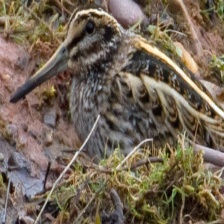
Species: JACK SNIPE
Scientific name: LYMNOCRYPTES MINIMUS